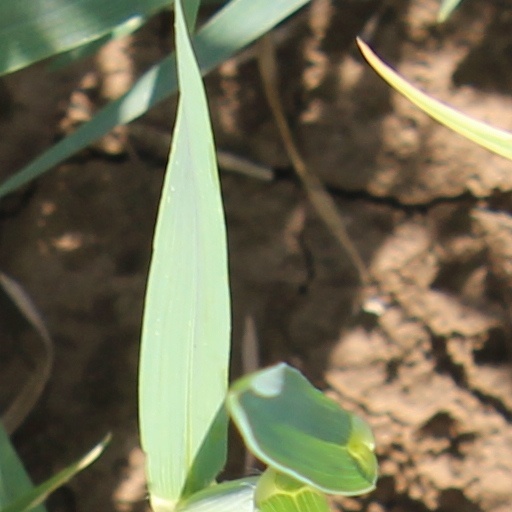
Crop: wheat